Video Checkers

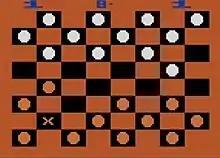
A game in progress

"Video Checkers" is based on the traditional game of checkers, called draughts outside North America. It has 19 variations of play.